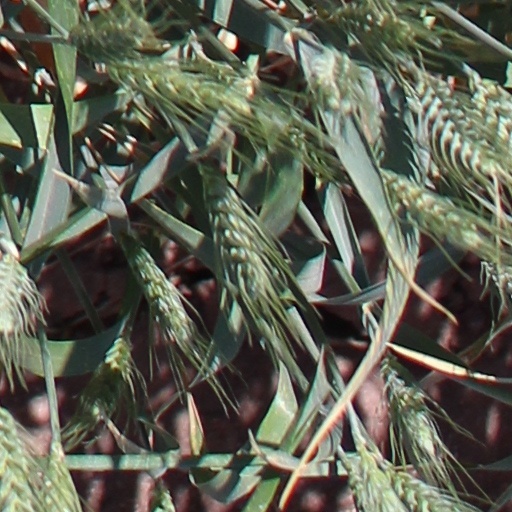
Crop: wheat